Abu Omar al-Turkistani

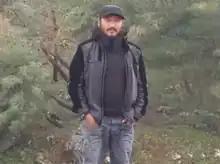
Abu Omar al-Turkistani in Afghanistan

Abu Omar al-Turkistani (died 1 January 2017) was a high-ranking commander for several al-Qaeda-affiliated groups, such as the Islamic Jihad Union (IJU), the Al-Nusra Front and the Turkistan Islamic Party in Syria (TIP). Active as a militant since at least 2001, al-Turkistani fought in both the War in Afghanistan and the Syrian Civil War. By late 2016, he was considered to be "one of top ten leading 'jihadists' in Syria" and one of the "four most prominent leaders" of TIP. Shortly before his death, al-Turkistani helped to facilitate the merger of many Islamist rebel groups into Tahrir al-Sham. He was eventually killed by an American drone strike on 1 January 2017.